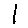
Label: 1